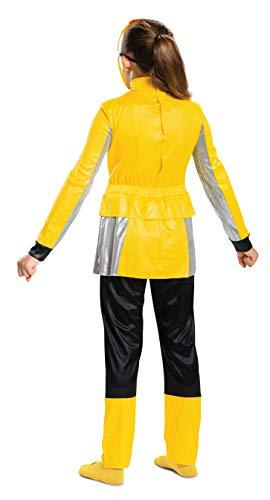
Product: Disguise Yellow Ranger Beast Morpher Deluxe Girls' Costume
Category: Toys & Games | Dress Up & Pretend Play | Costumes
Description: POWER RANGERS - BEAST MORPHER SABAN.
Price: $11.66
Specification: ProductDimensions:42x14x0.9inches|ItemWeight:12.8ounces|ShippingWeight:12.8ounces(Viewshippingratesandpolicies)|ASIN:B07NDZPPC8|Itemmodelnumber:13492L|Manufacturerrecommendedage:4-5years